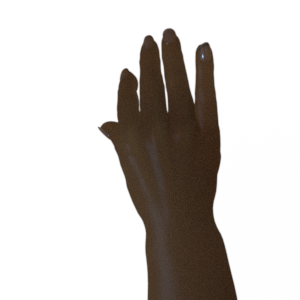
Label: paper